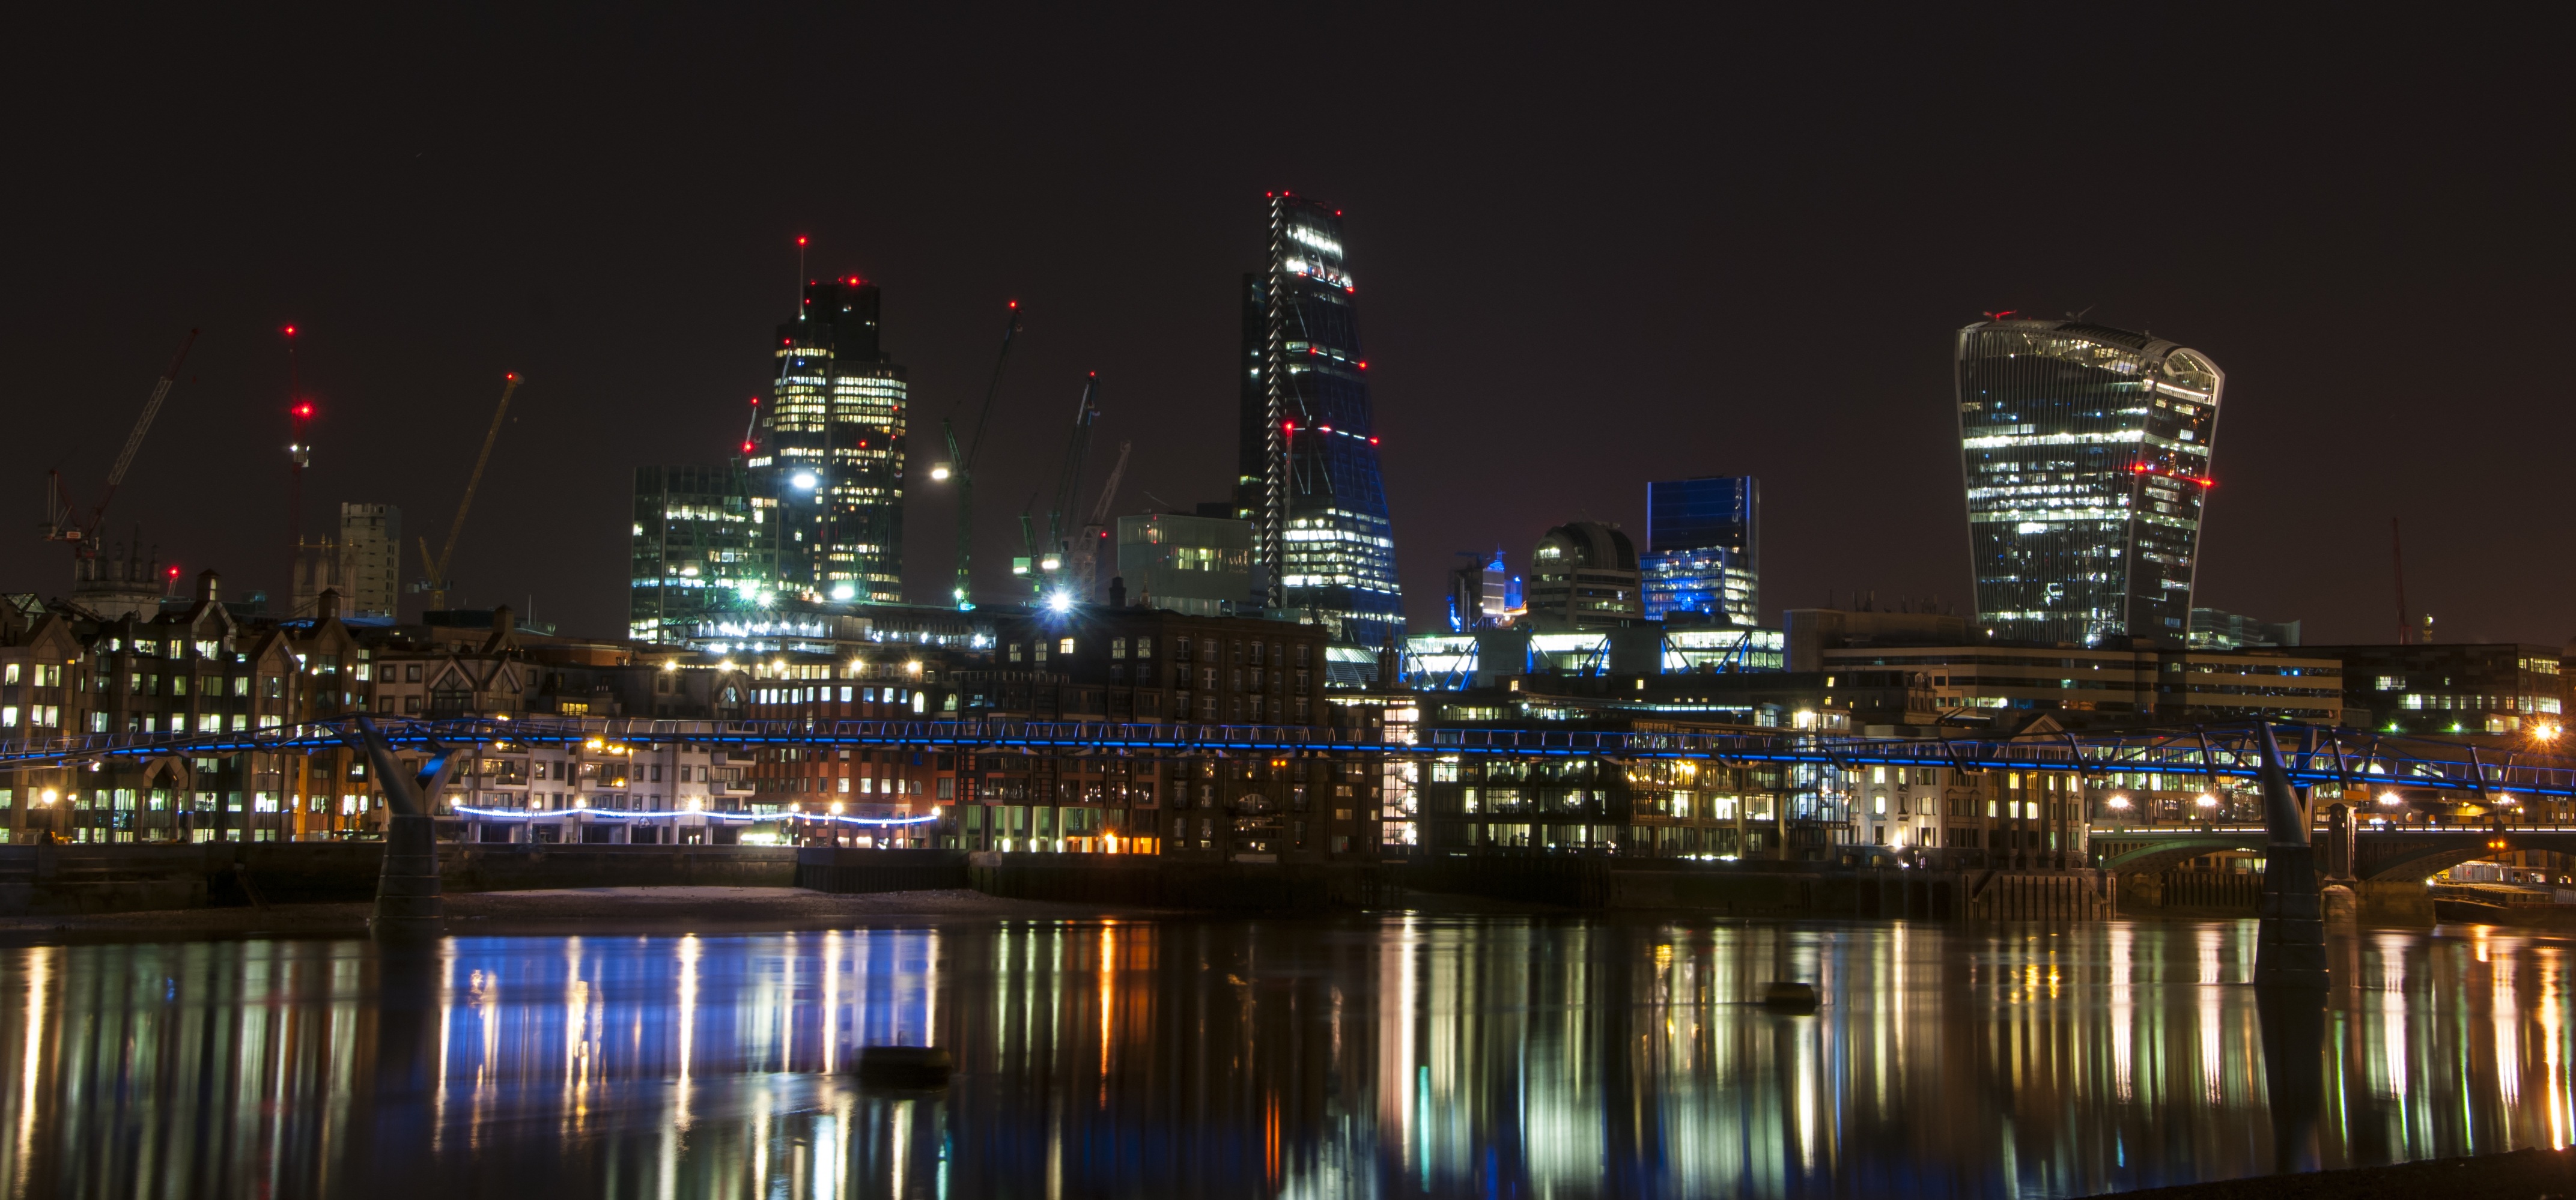
light, architecture, sky, bridge, skyline, night, building, city, skyscraper, urban, river, cityscape, downtown, travel, dusk, europe, evening, reflection, tower, landmark, exterior, attraction, tourism, london bridge, illuminated, uk, england, capital, london, british, history, famous, english, britain, united, historical, thames, metropolis, london skyline, london city, london night, geographical feature, human settlement, metropolitan area